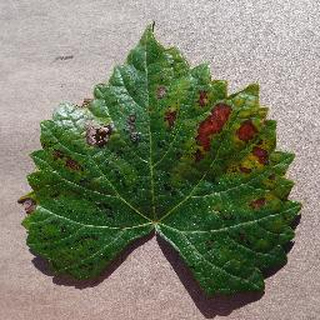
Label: grape_esca_black_measles